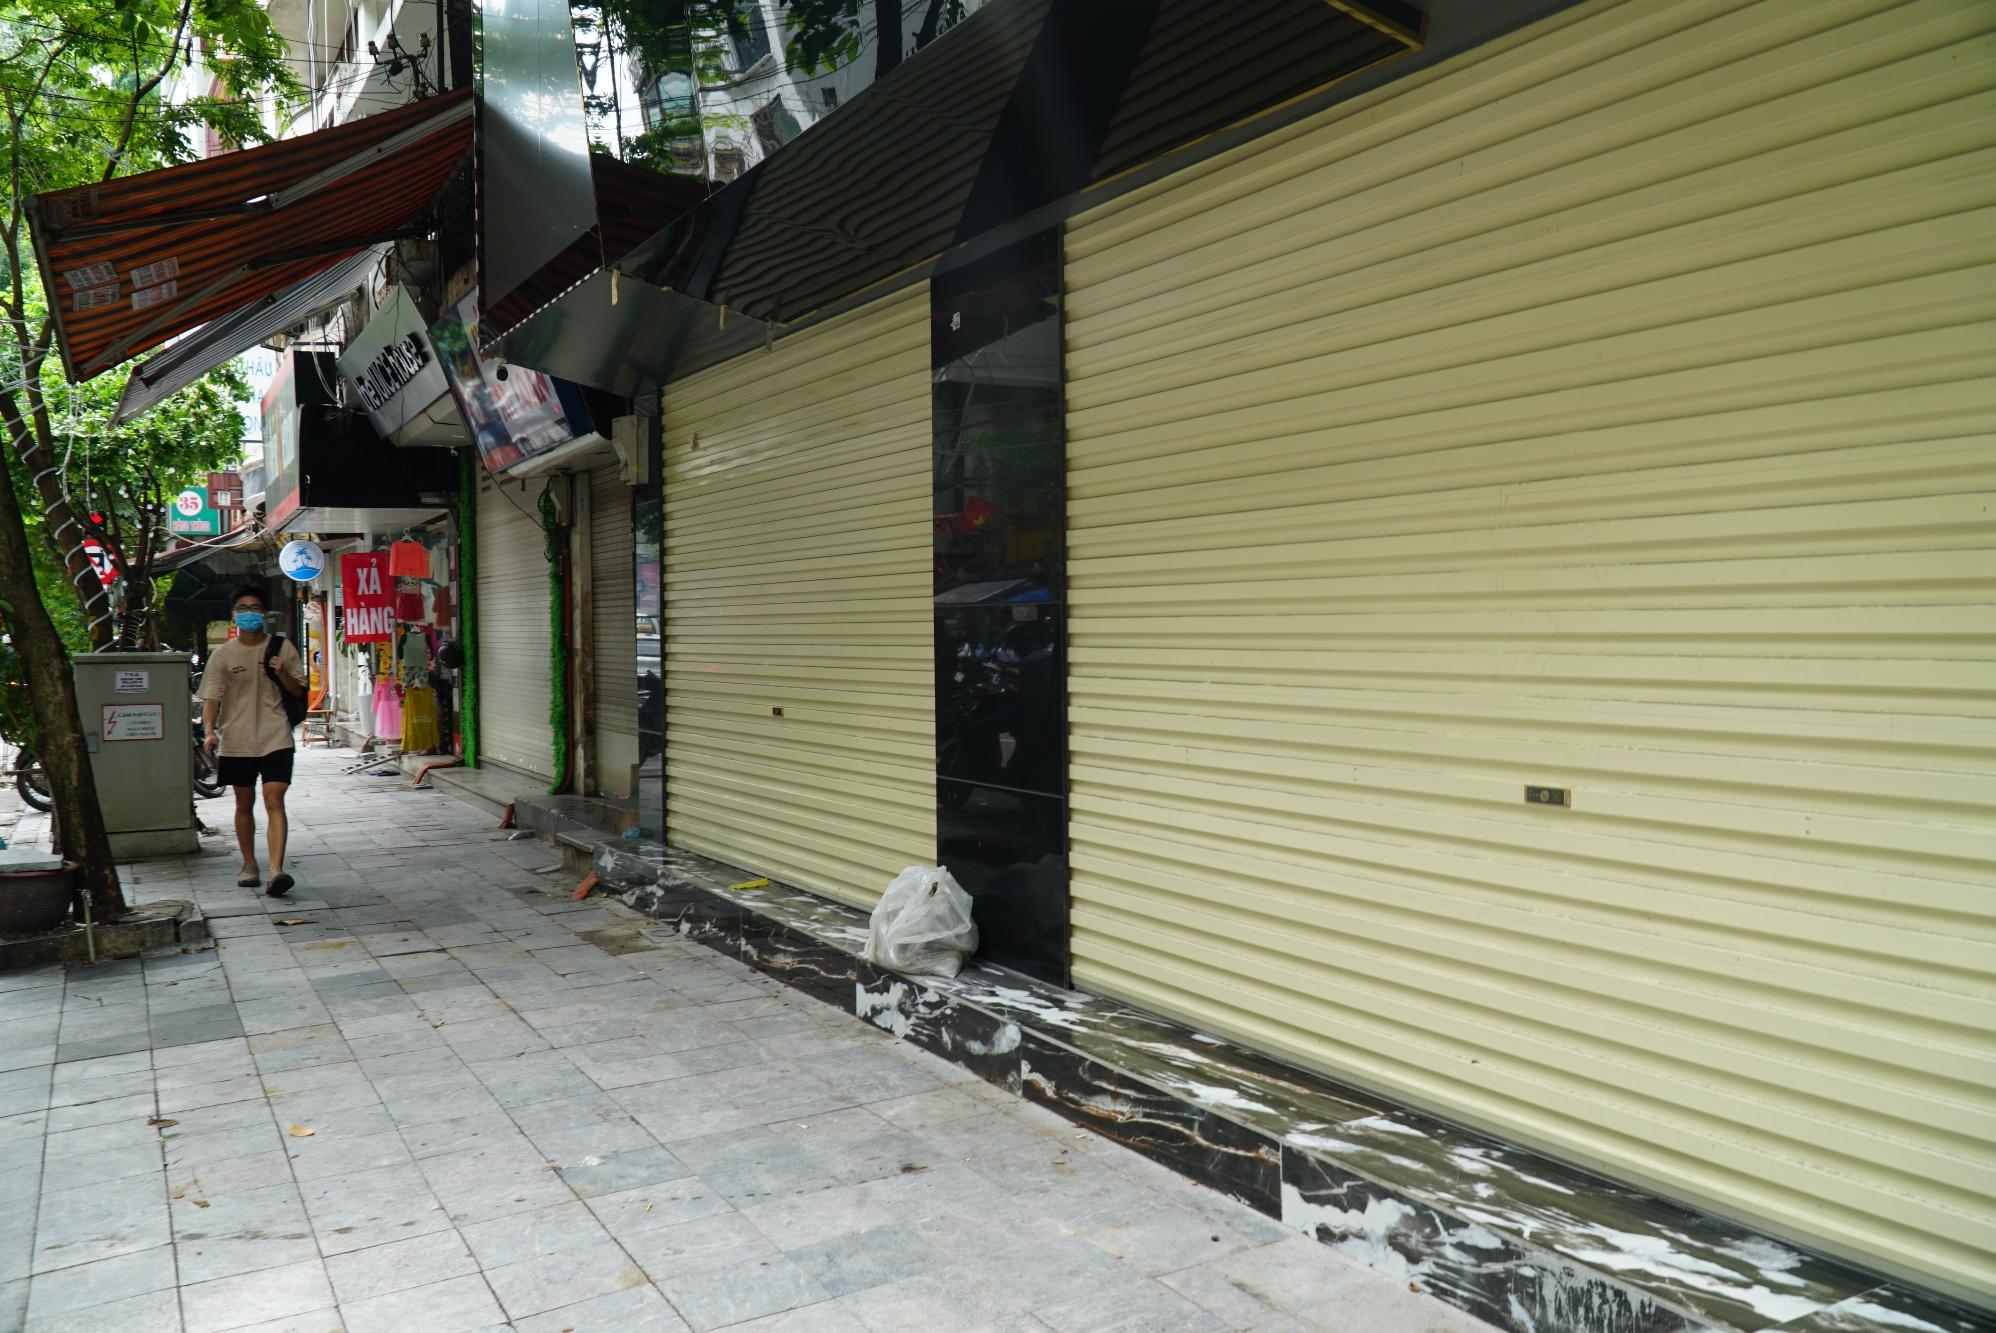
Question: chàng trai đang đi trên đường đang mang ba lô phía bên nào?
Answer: chàng trai đang mang ba lô phía bên vai trái